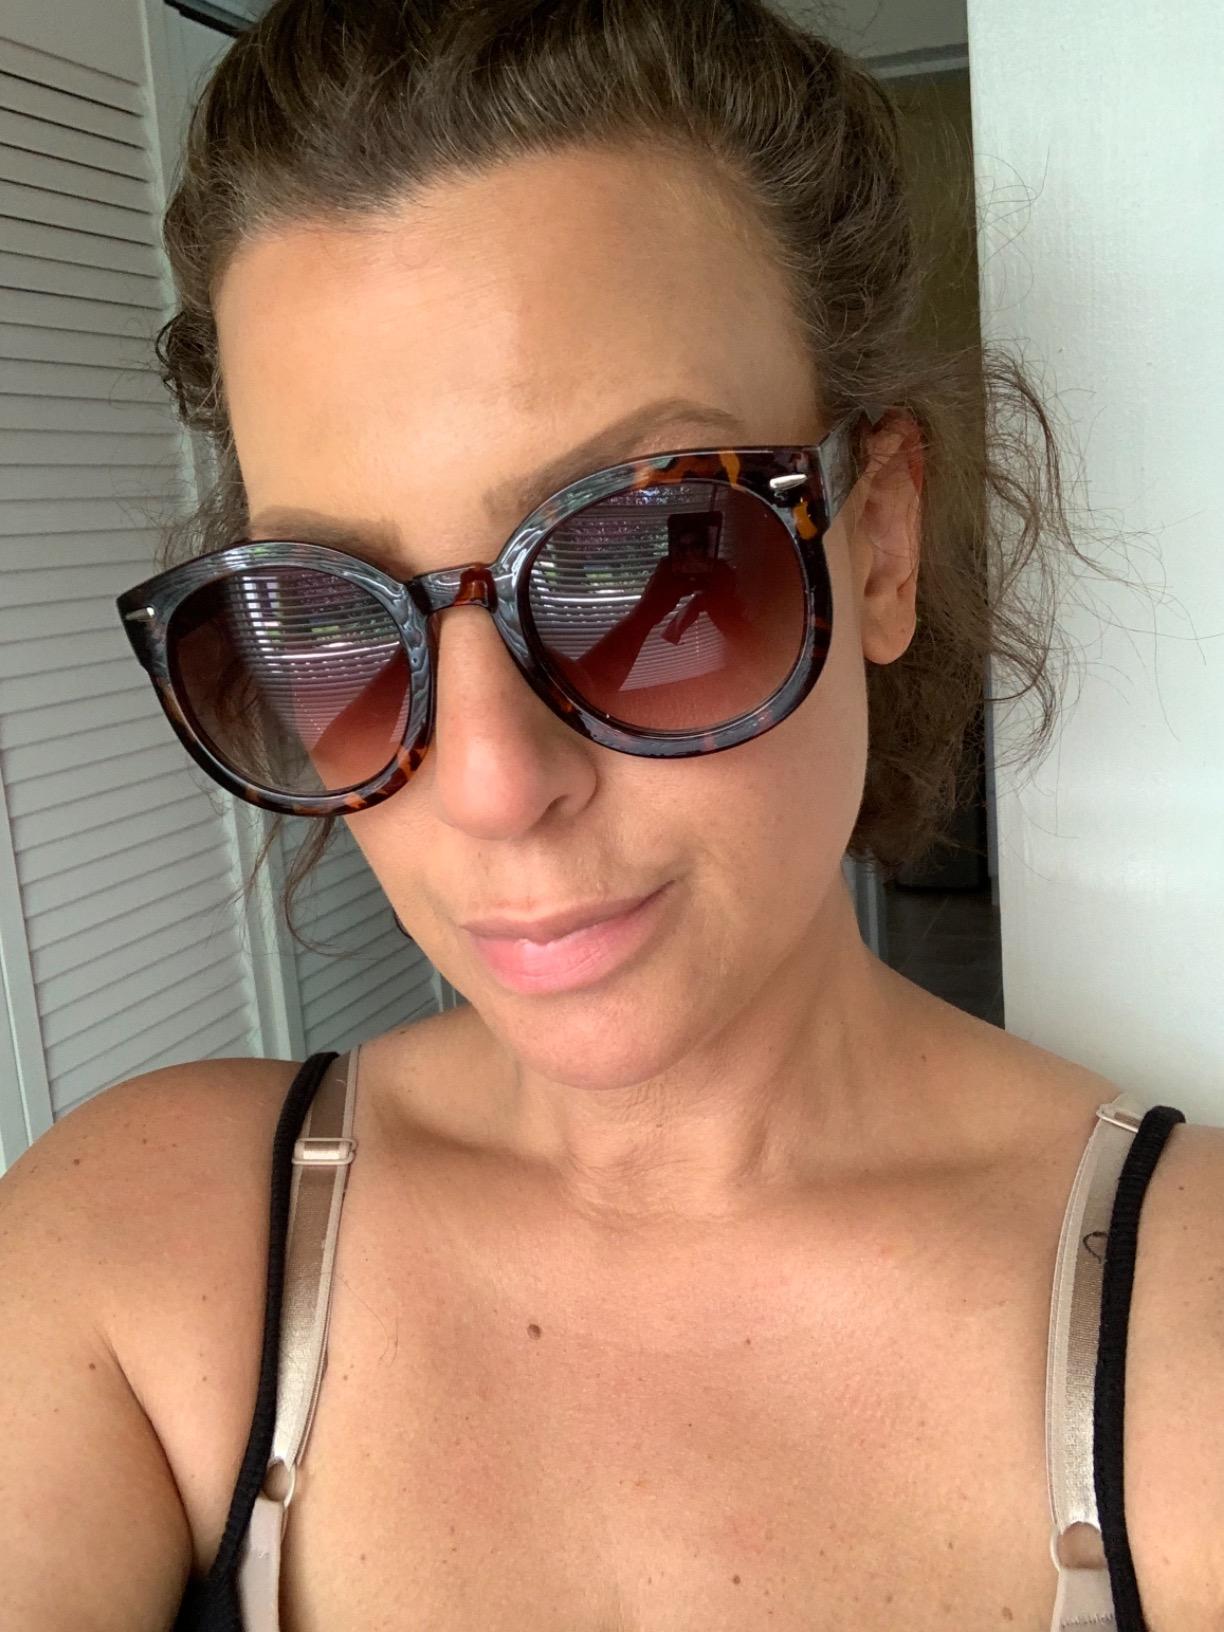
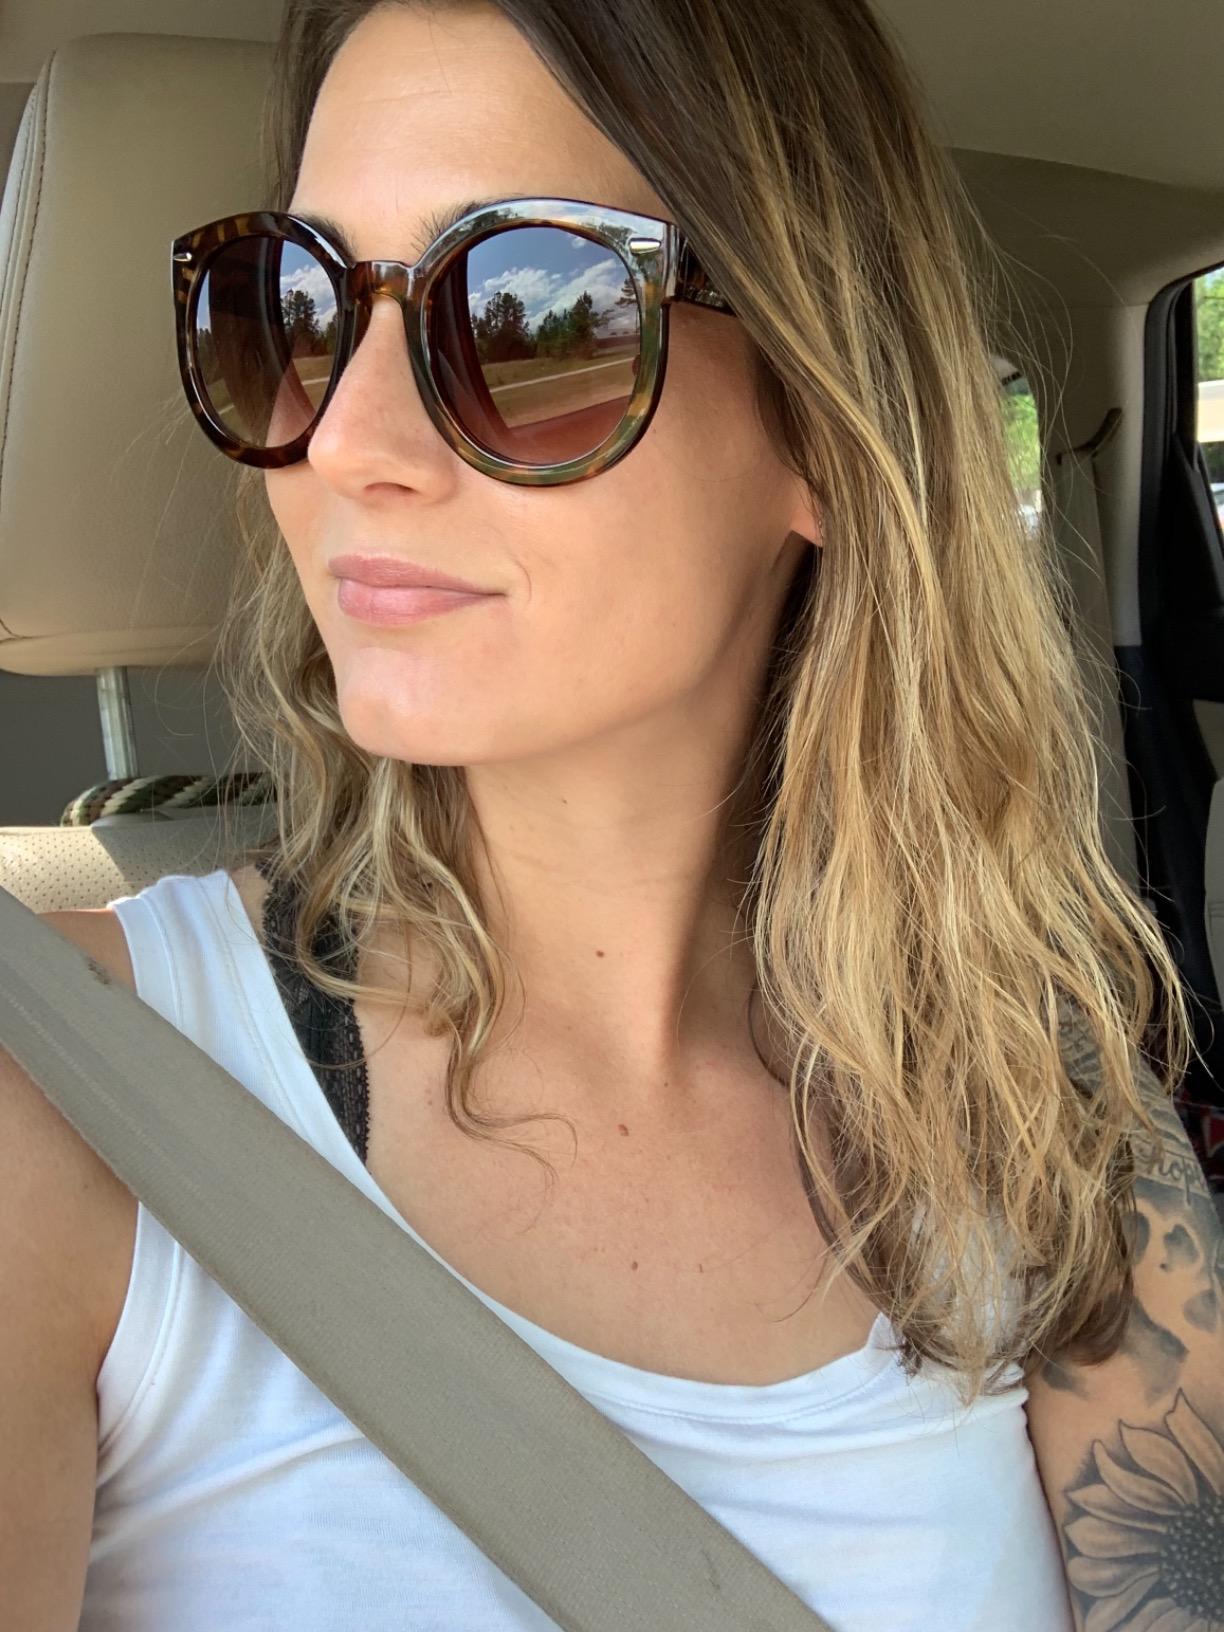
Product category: accessories_sunglasses
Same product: yes